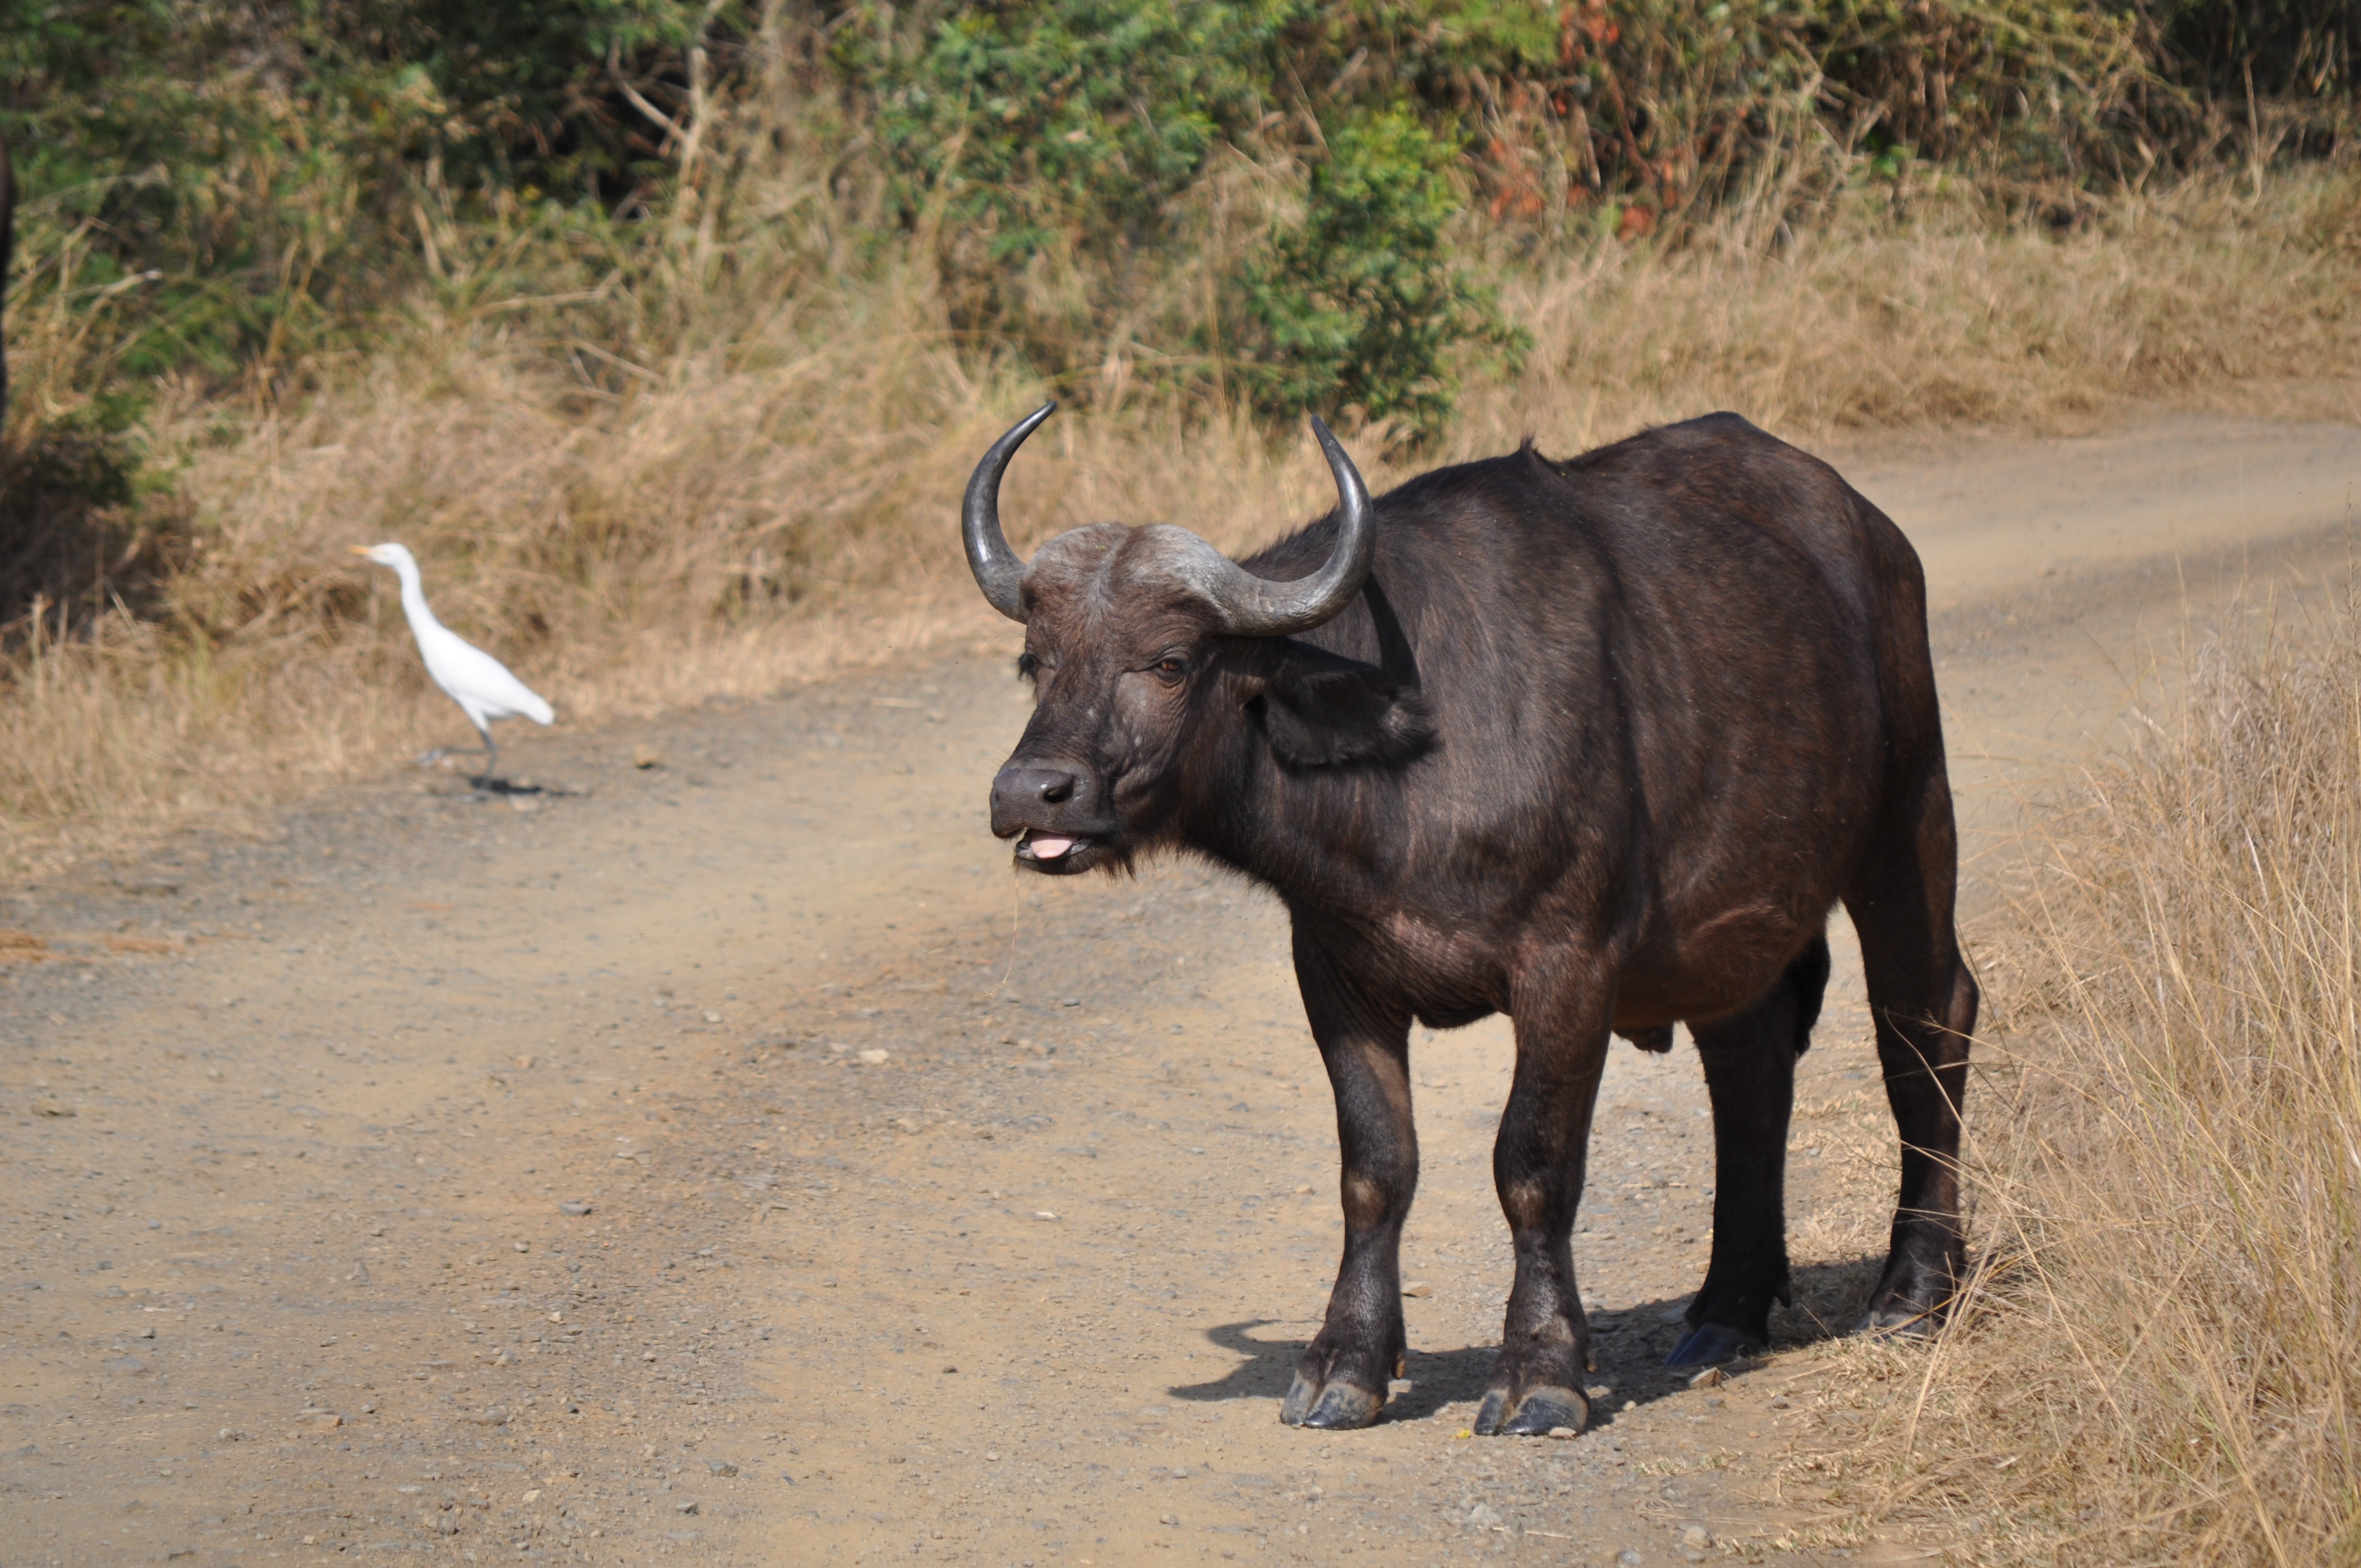
landscape, adventure, wildlife, horn, mammal, fauna, bull, safari, buffalo, south africa, water buffalo, nature paradise, cattle like mammal